Colleen Ballinger

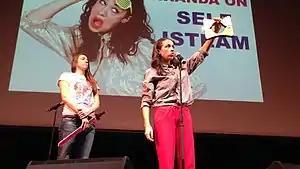
Miranda, with Rachel Ballinger, on stage in 2014

Since January 2008, Ballinger has posted hundreds of videos as her comically talentless and quirky character, Miranda Sings, primarily on the YouTube channel Miranda Sings. The character is a satire of the many YouTube videos featuring bad, but egotistical, performers who film themselves singing as a form of self-promotion, despite receiving the realistic or cruel comments of "haters". "Miranda" is supposedly a home-schooled young woman who still lives with her mother and uncle; she is eccentric and infantilized, narcissistically believes that she was born famous and is obsessed with show business fame.